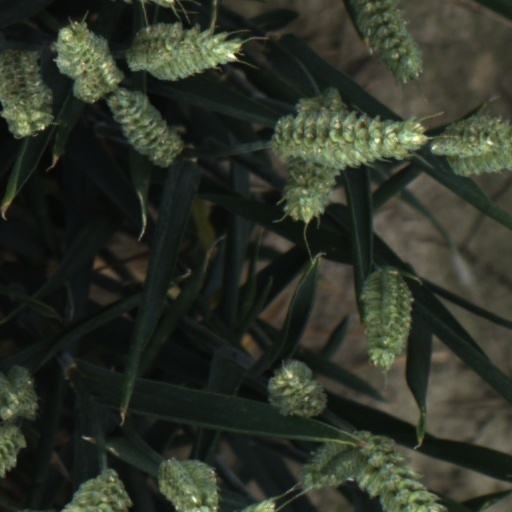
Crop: wheat